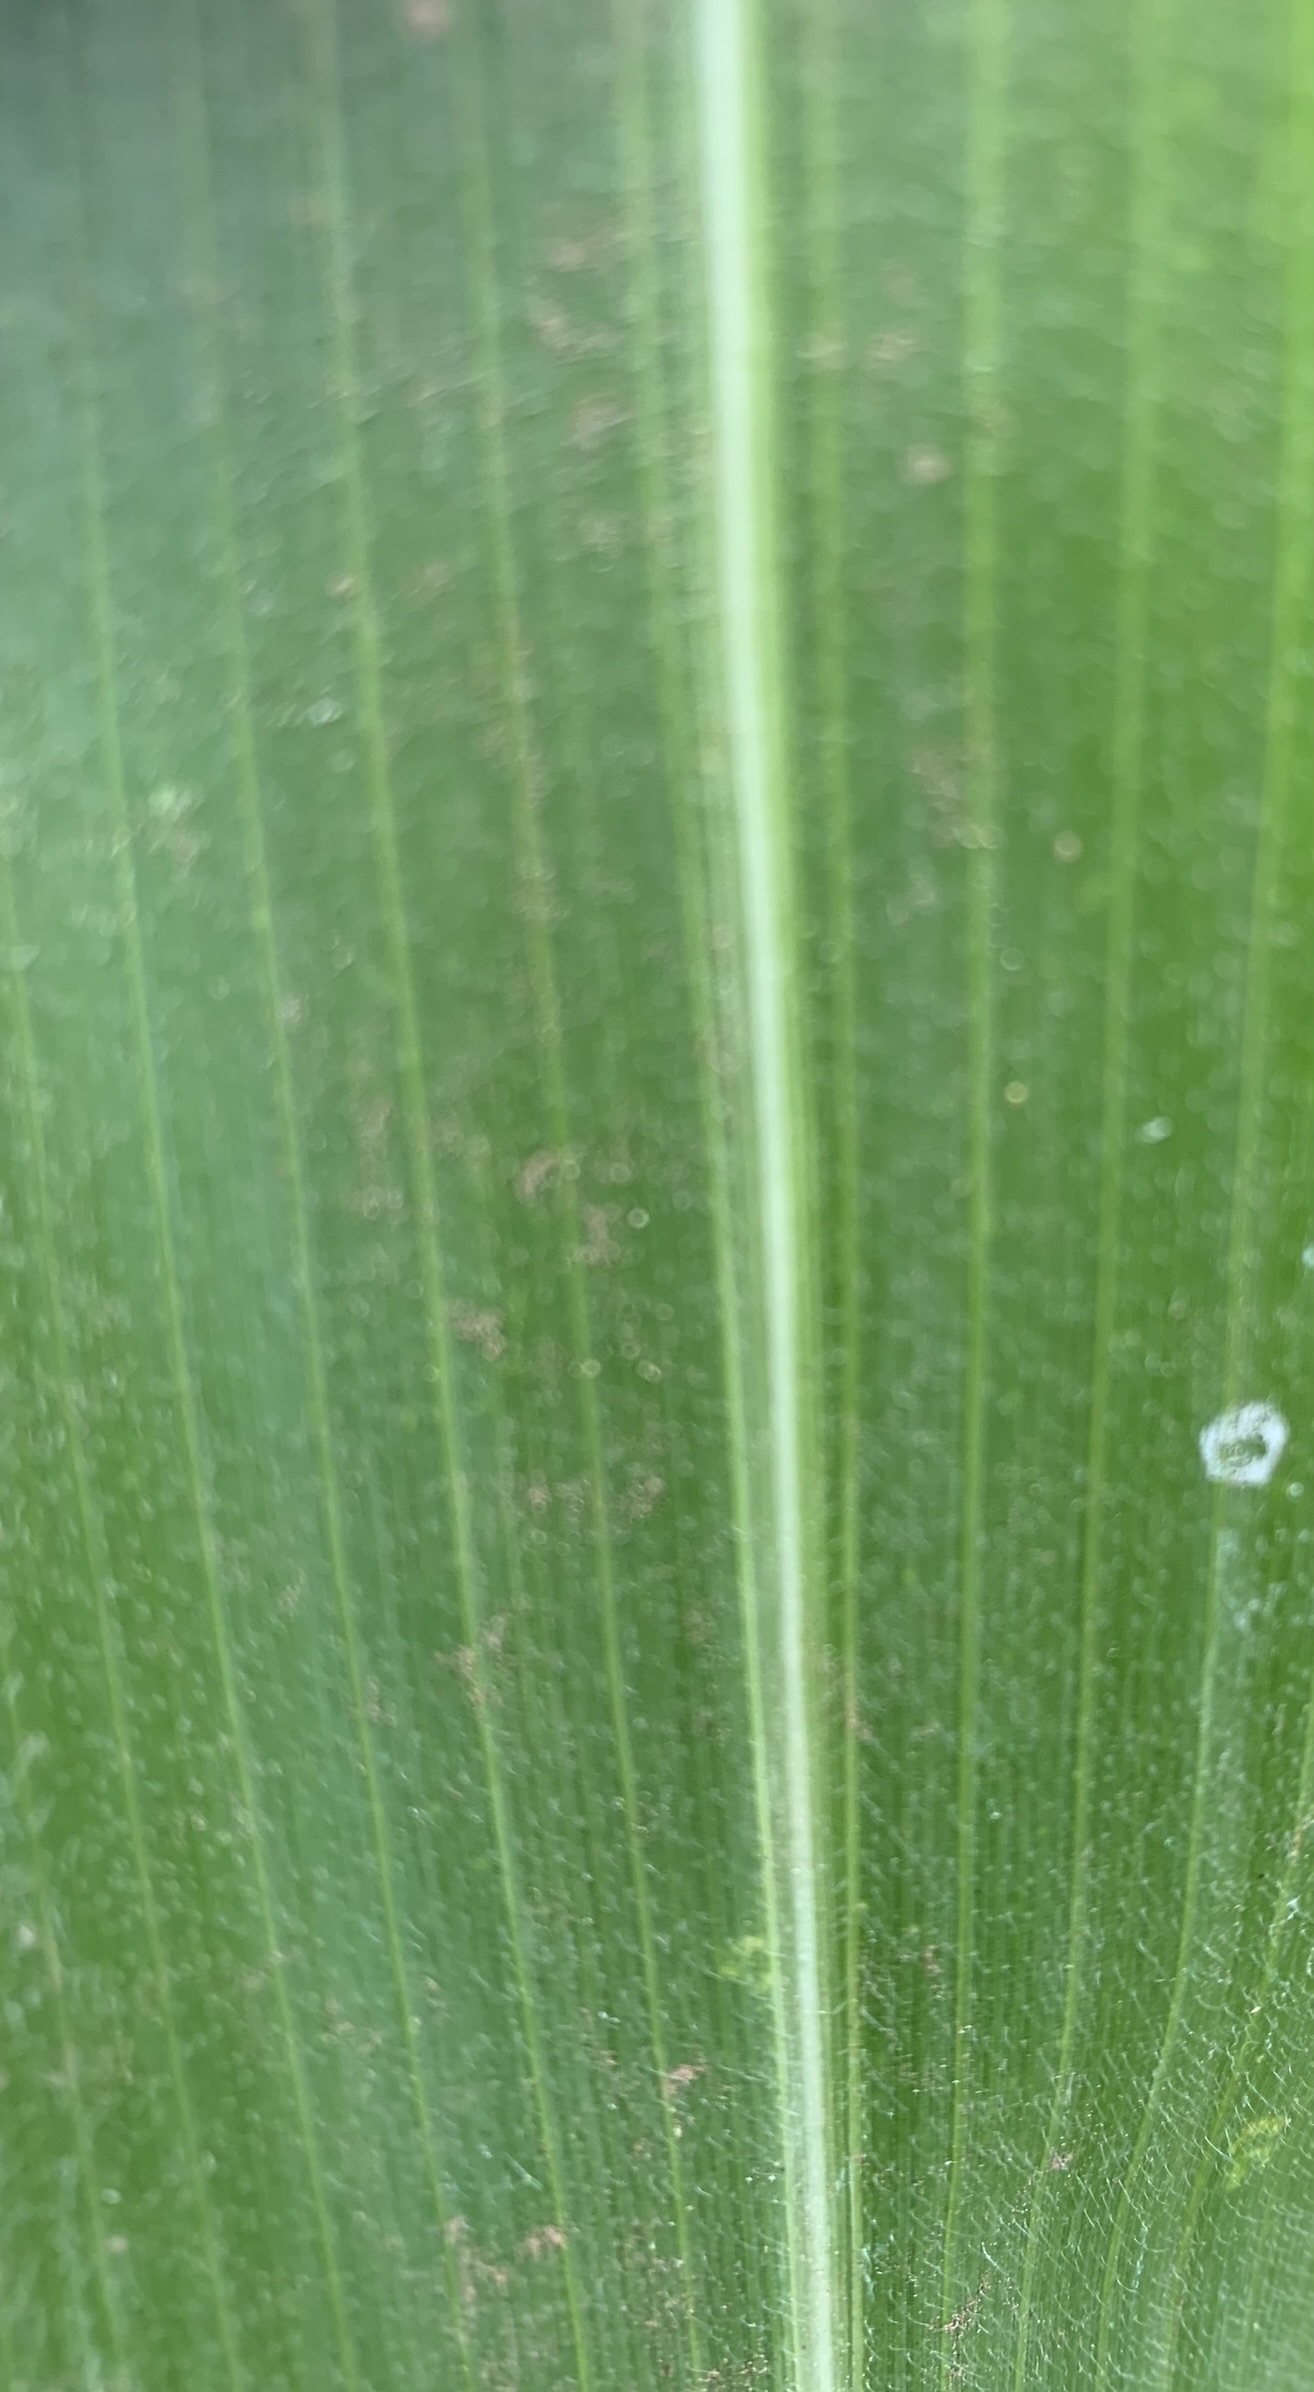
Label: Healthy